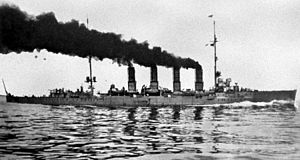
Krydser / Slagkrydseren
Den tyske lette krydser Breslau var en af de fire af Magdeburg- klassen, alle afleveret i 1912.
En krydser er et hurtigtgående krigsskib, beregnet til at operere alene. Den oprindelige betydning af ordet – brugt siden det 17. århundrede – dækker et skib, der opererer alene, med opgaver som ødelæggelse af fjendtlige handelsskibe, opklaring for en flådestyrke og transport af vigtige meddelelser. Til disse opgaver var det for dyrt at anvende flådernes største enheder, så i stedet benyttede man fregatter, korvetter, brigger og lignende. I 1870'erne kom de første panserkrydsere og fra 1880'erne gik en række lande over til også at kalde mindre enheder, anvendt til krydsertjeneste, for krydsere. I Danmark blev betegnelsen indført i 1885.